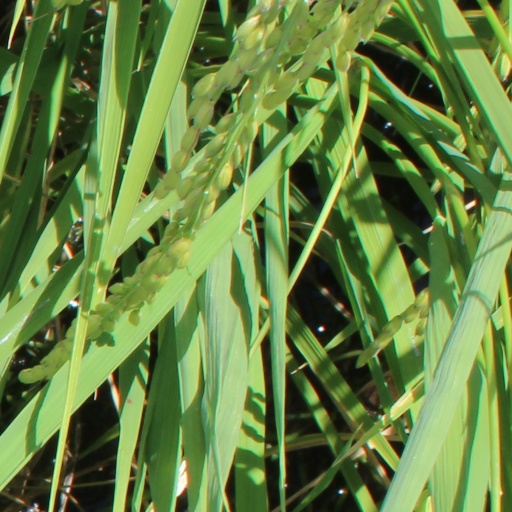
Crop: rice